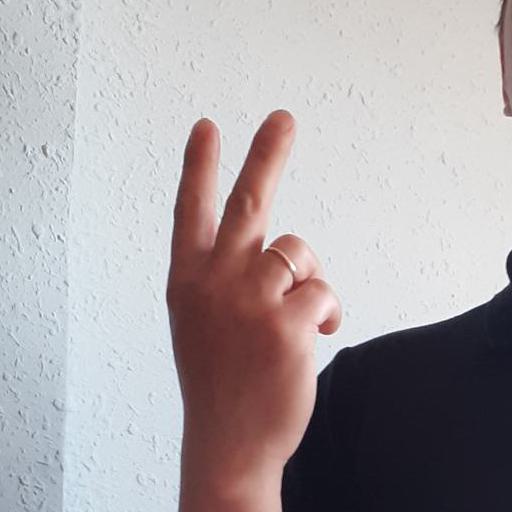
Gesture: peace_inverted